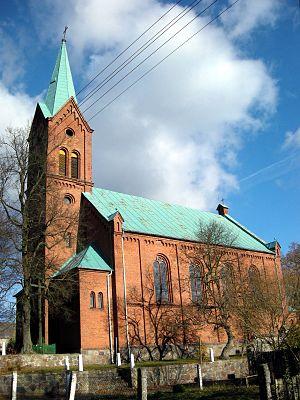
Lędyczek est un village polonais de la gmina d'Okonek dans la powiat de Złotów de la voïvodie de Grande-Pologne dans le centre-ouest de la Pologne.